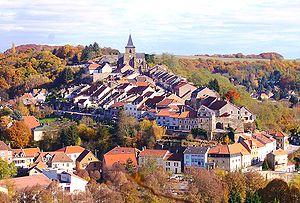
Le site médiéval du Vieux-Hombourg"
Hombourg-Haut est une commune française de l'agglomération de Forbach, située dans le département de la Moselle, en région Grand Est.